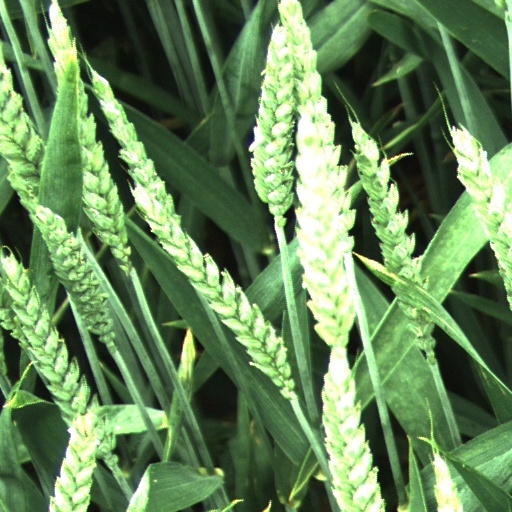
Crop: wheat